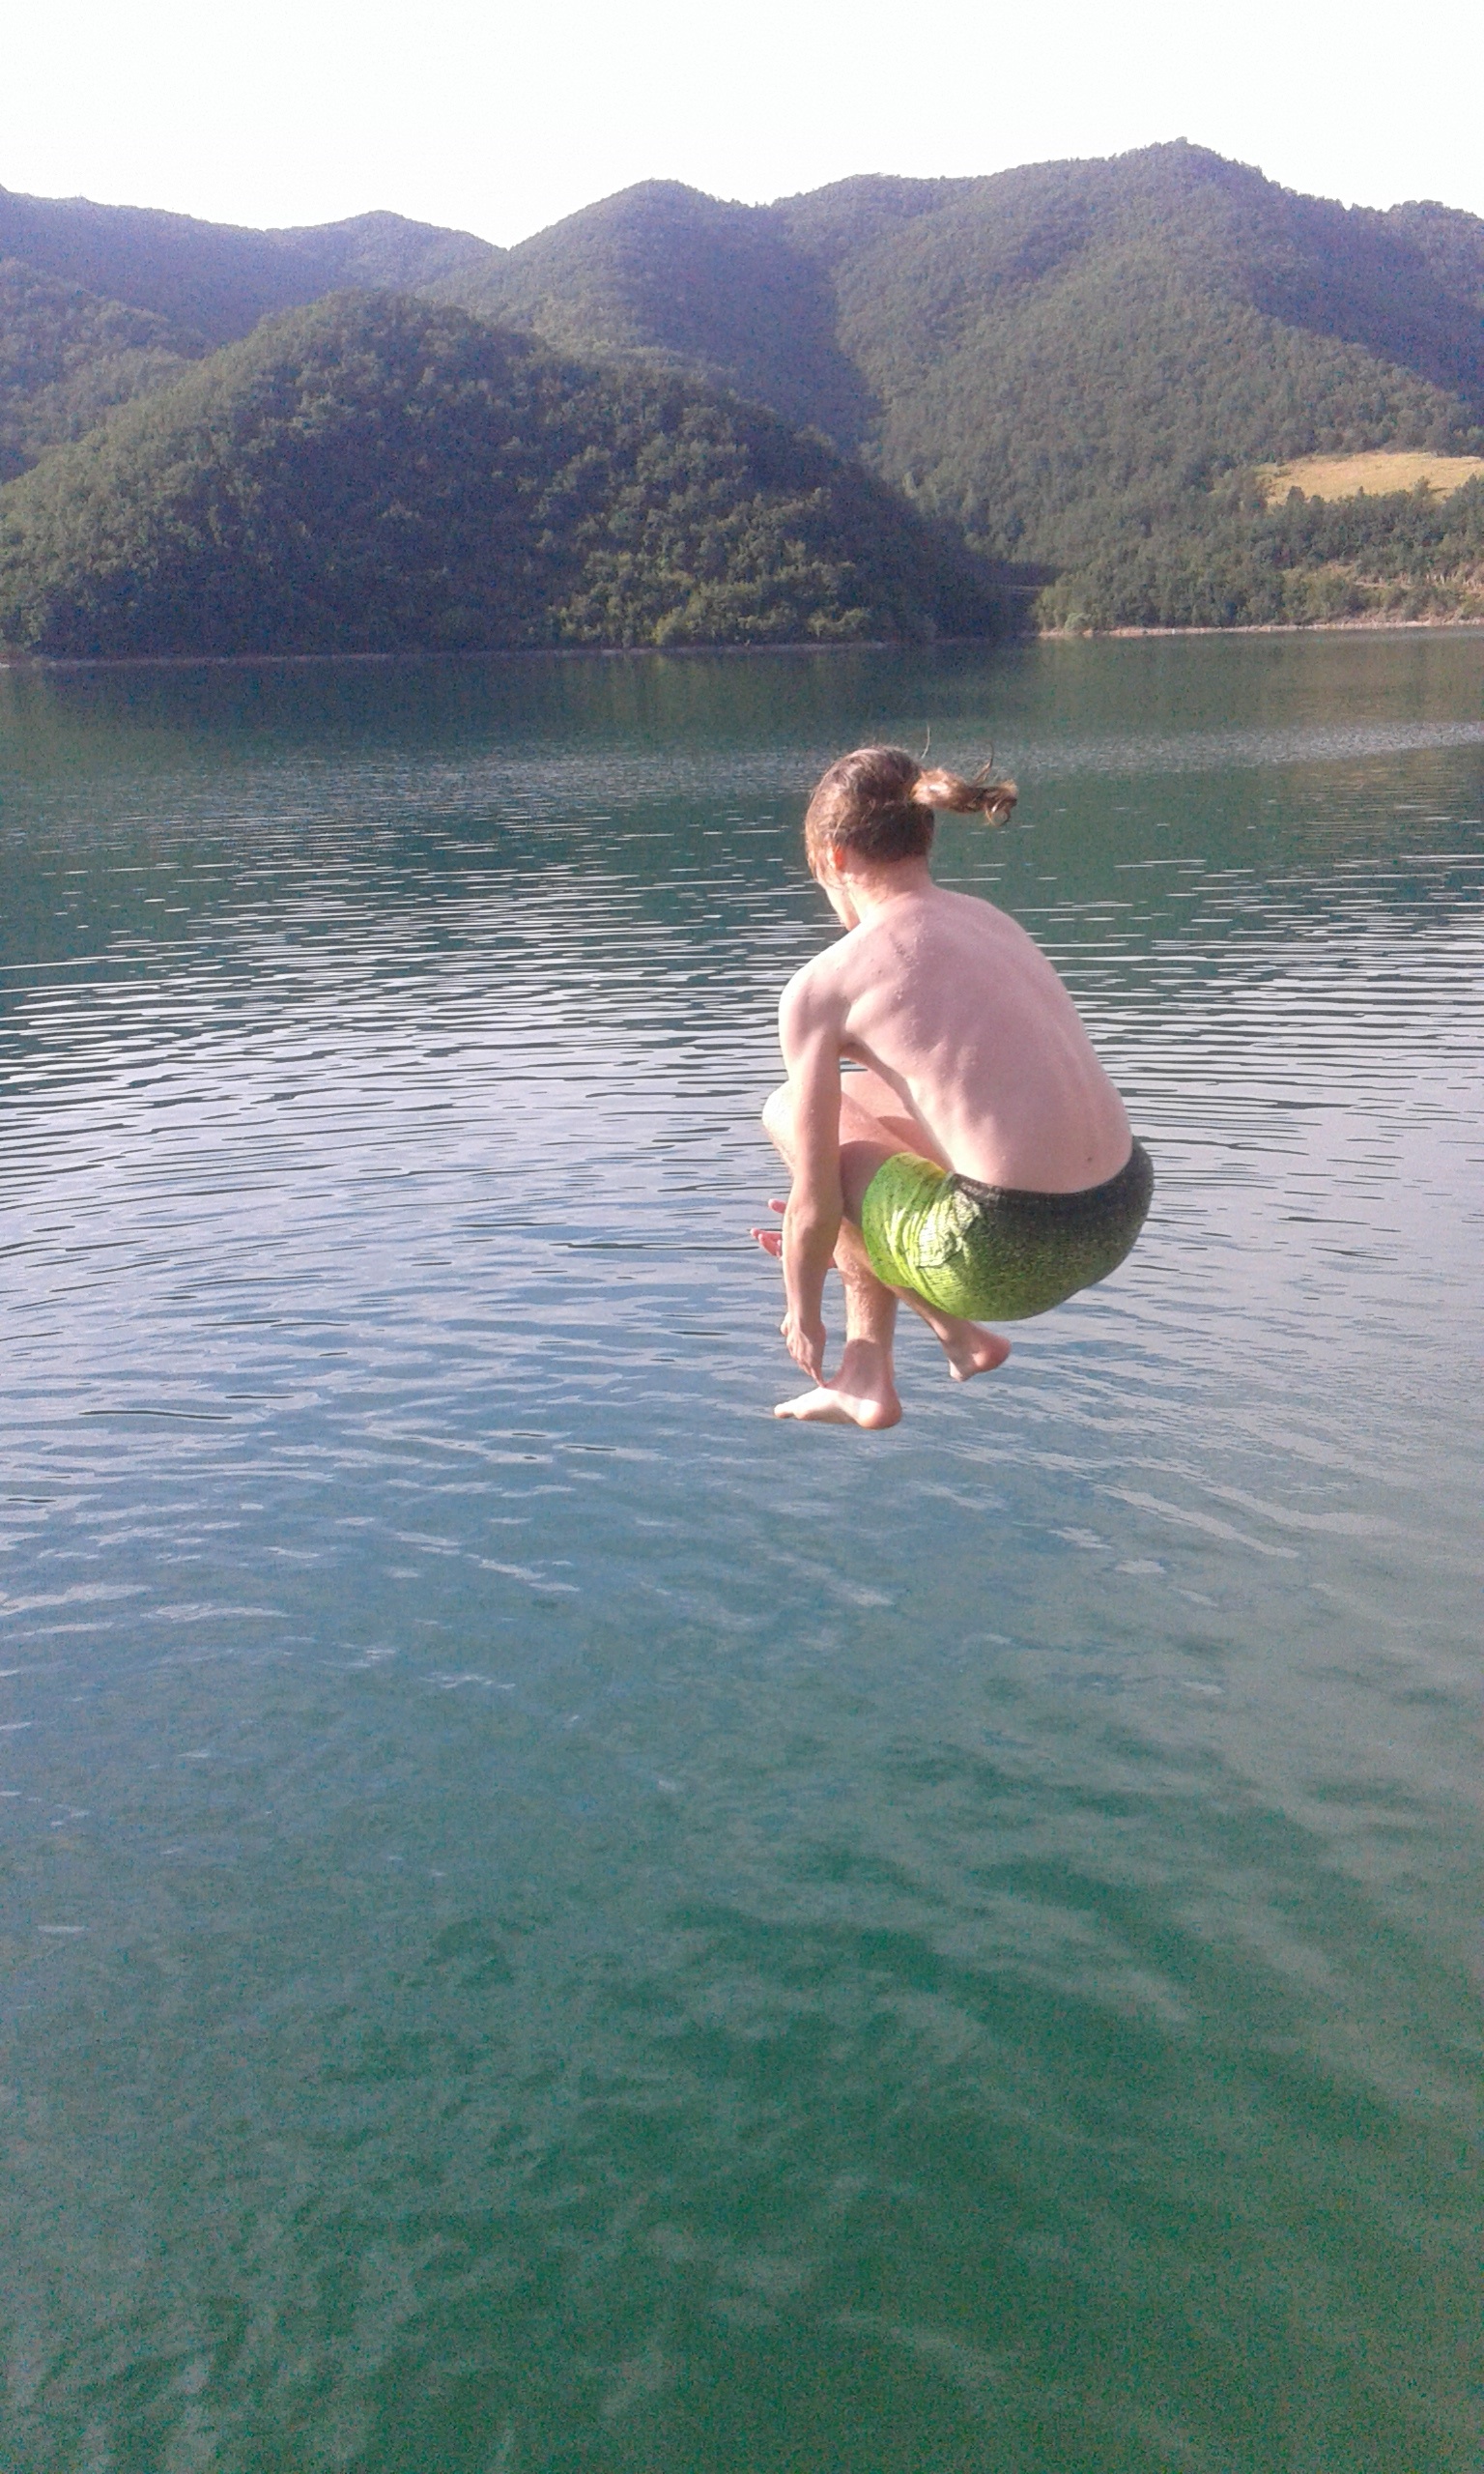
sea, water, lake, vacation, paddle, lagoon, bay, boating